Maigret (1960 TV series)

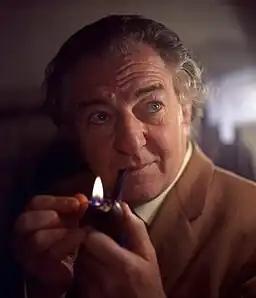
Rupert Davies

The choice of Davies to play Maigret was enthusiastically approved by Simenon himself. Remembering the role in a 1964 interview Davies said "When Andrew Osborn, the producer of the show, offered me the part on Good Friday in 1960, I knew very little about Maigret. I knew he was a famous French fictional detective, but that was all." Rather than read the books to get the feel for the character, Davies thought it would be better to meet Maigret's creator and hear from him how he saw the character. The BBC agreed and a meeting was arranged between Davies and Simenon in Lausanne.